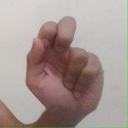
अक्षर: ढ